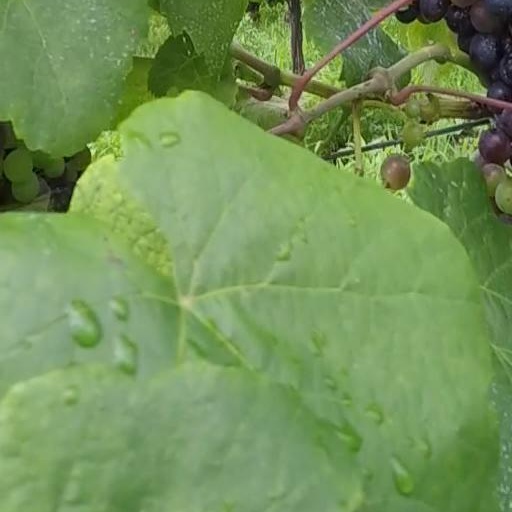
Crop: grape